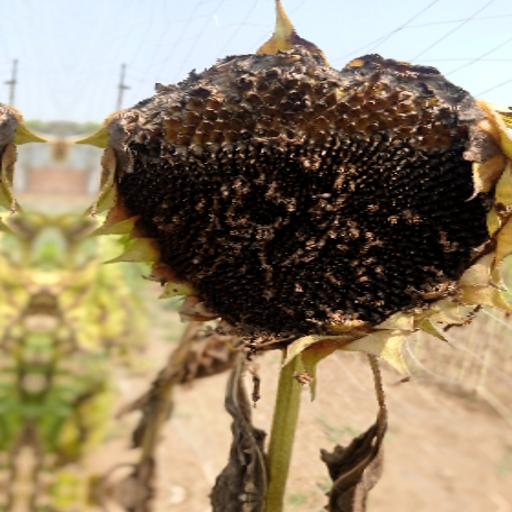
Label: Gray_mold